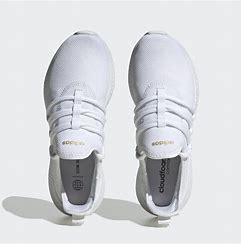
Brand: Adidas
Model: Puremotion